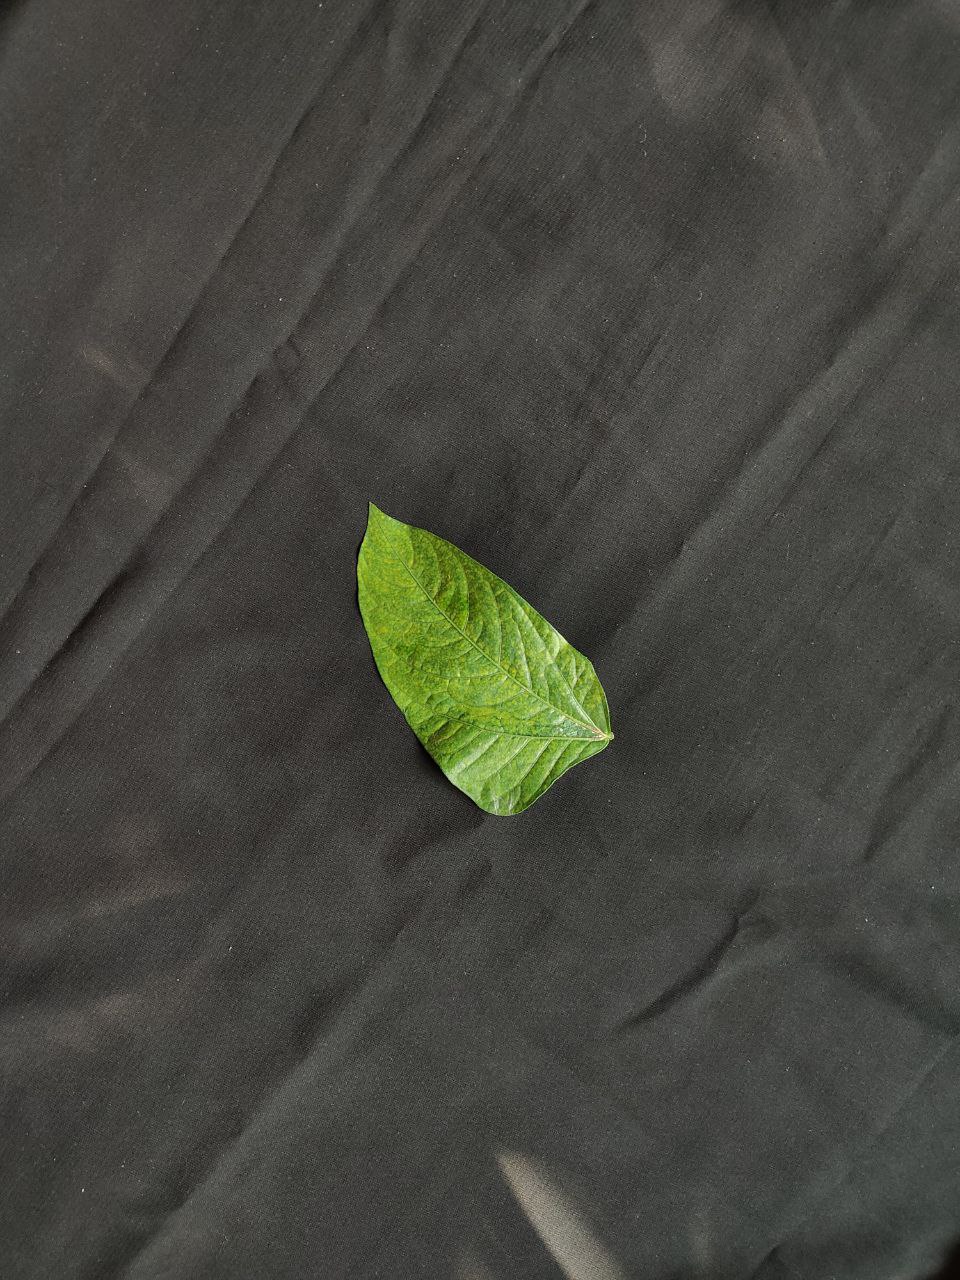
Crop: cowpea
Leaf condition: Mosaic Virus